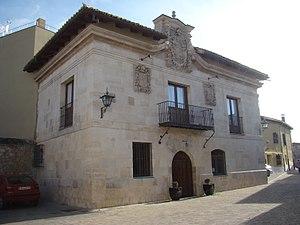
Valoria la Buena est une commune de la province de Valladolid dans la communauté autonome de Castille-et-León en Espagne.